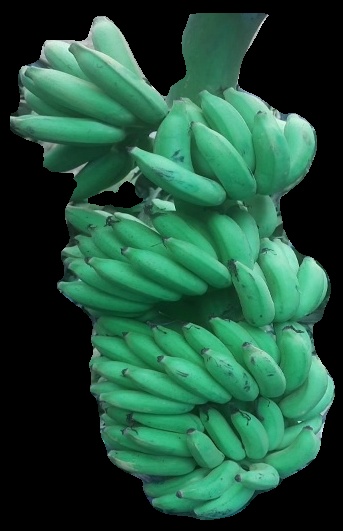
Variety: elakki-bale
Grade: grade1